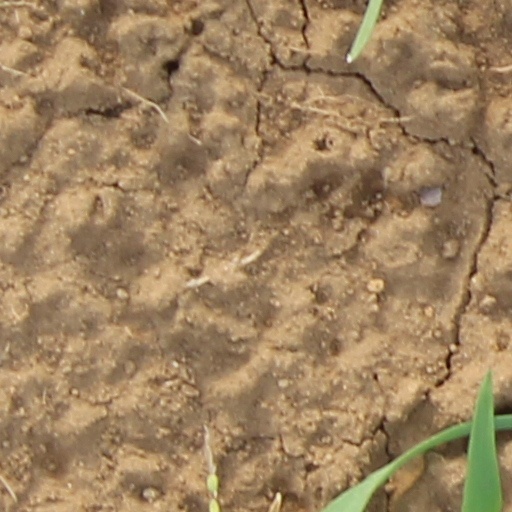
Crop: wheat